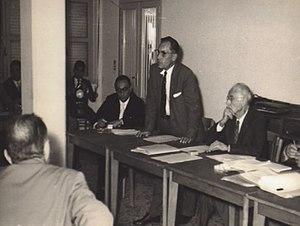
Ancel Benjamin Keys, né le 2 janvier 1904 à Colorado Springs et mort à Minneapolis le 20 novembre 2004, est un scientifique américain qui a étudié l'influence du régime alimentaire sur la santé. Il est surtout connu pour ses recherches sur le lien entre la nutrition et les maladies cardio-vasculaires qui le menèrent à promouvoir le régime méditerranéen. Son nom est aussi lié à la création de la Ration K qui constitua en 1944 la portion quotidienne d'aliments pour les troupes aéroportées des armées alliés.